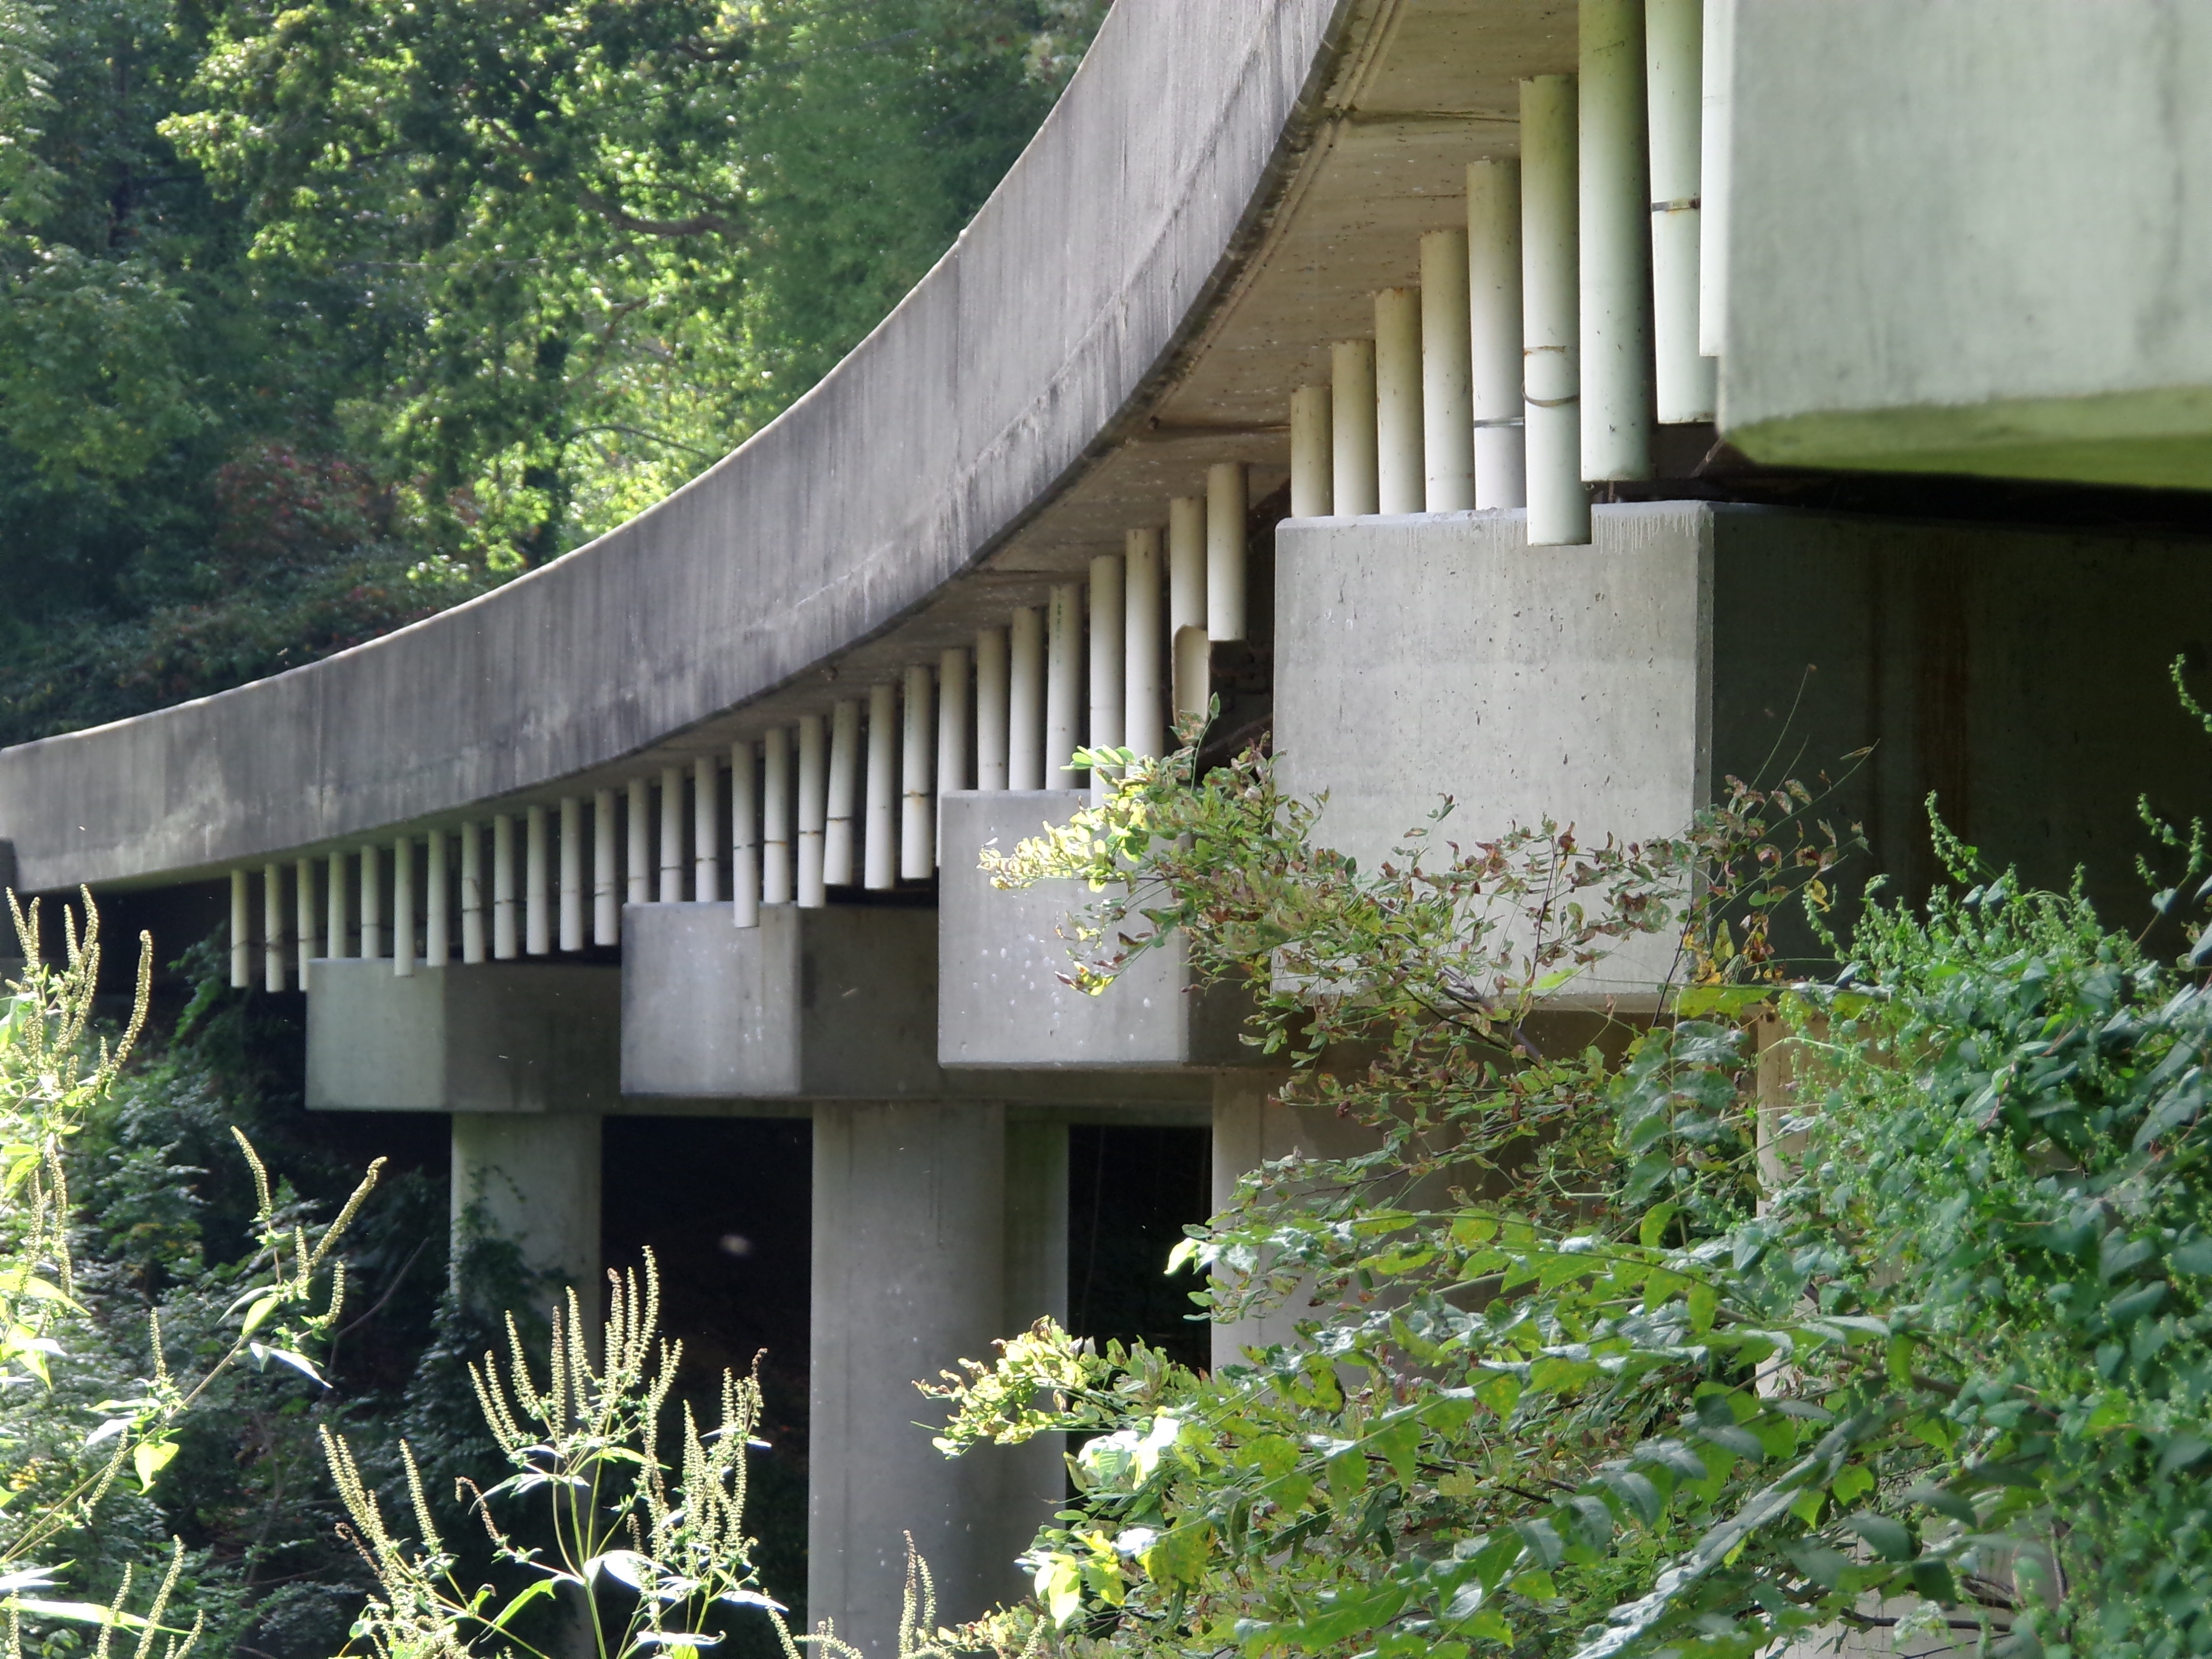
water, architecture, structure, road, bridge, traffic, house, view, highway, river, travel, transportation, construction, curve, column, landmark, exterior, garden, concrete, surface, design, scene, built